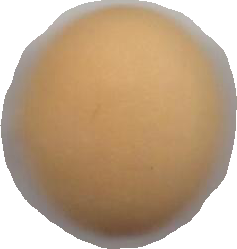
Variety: Dega